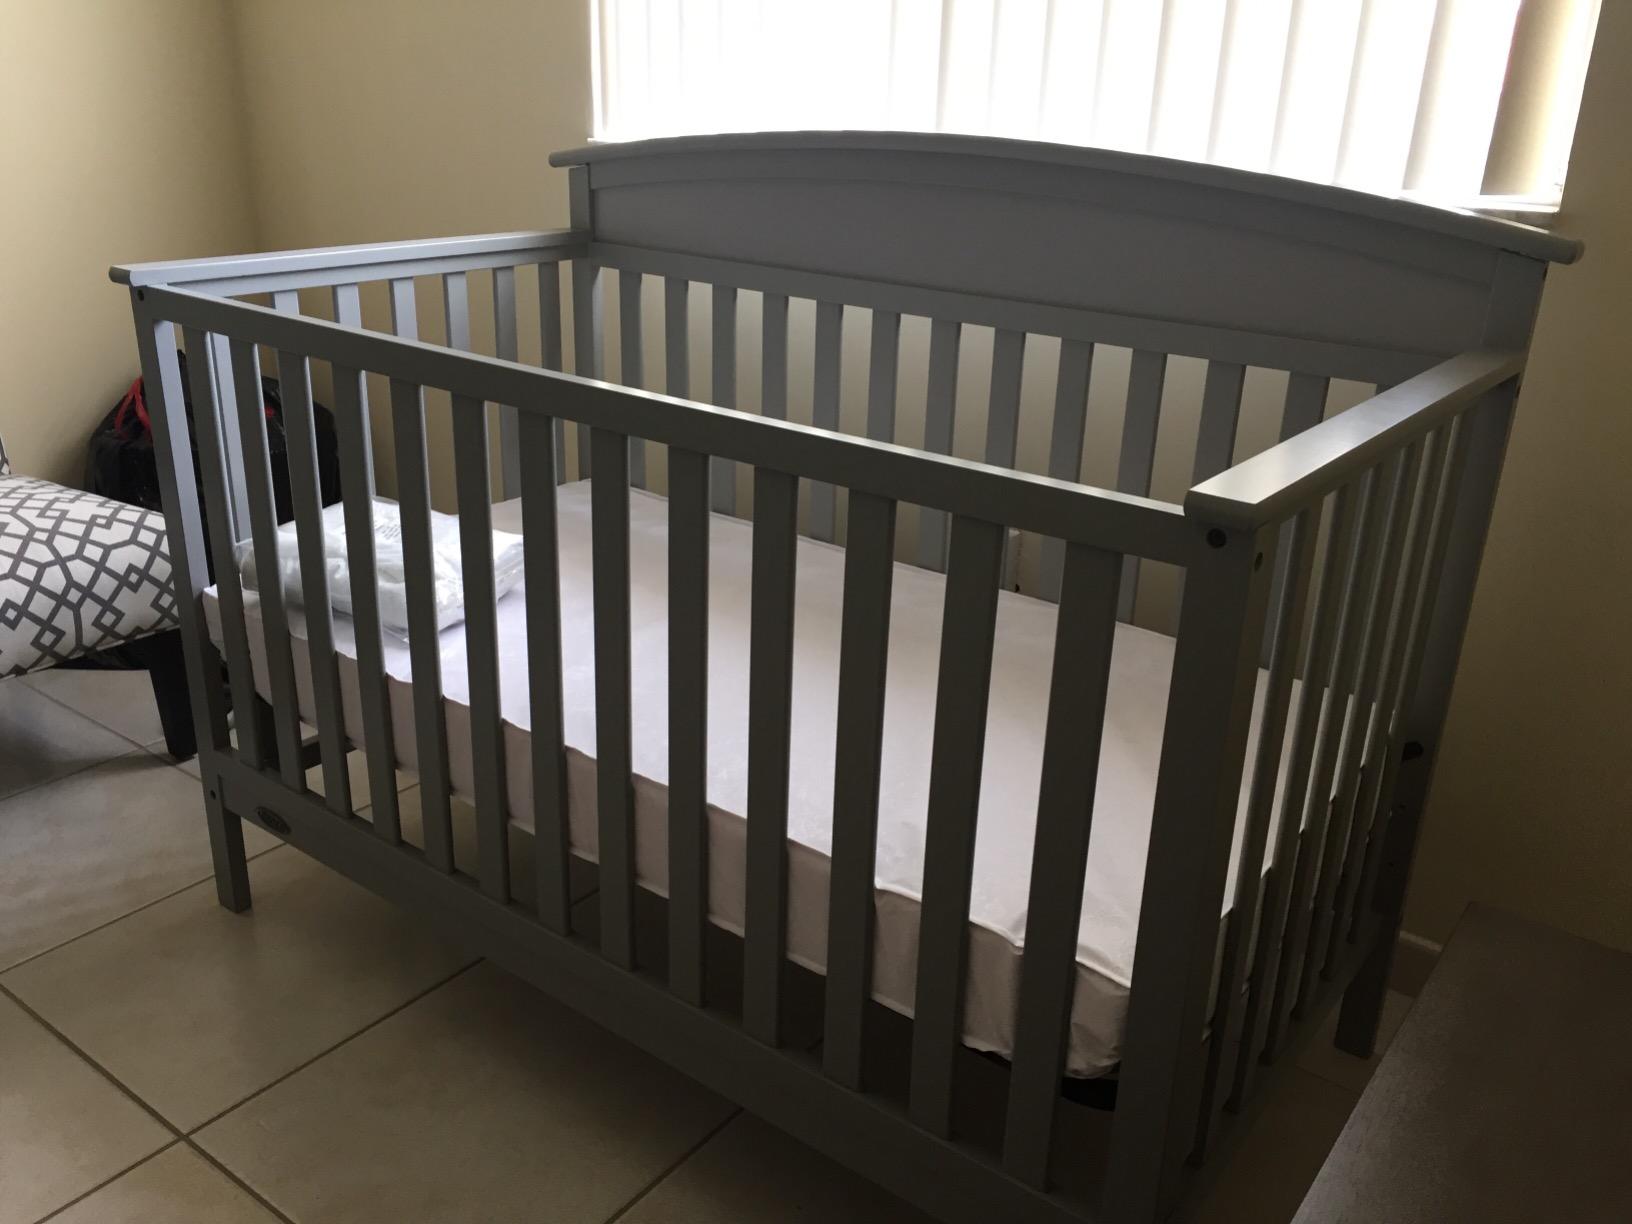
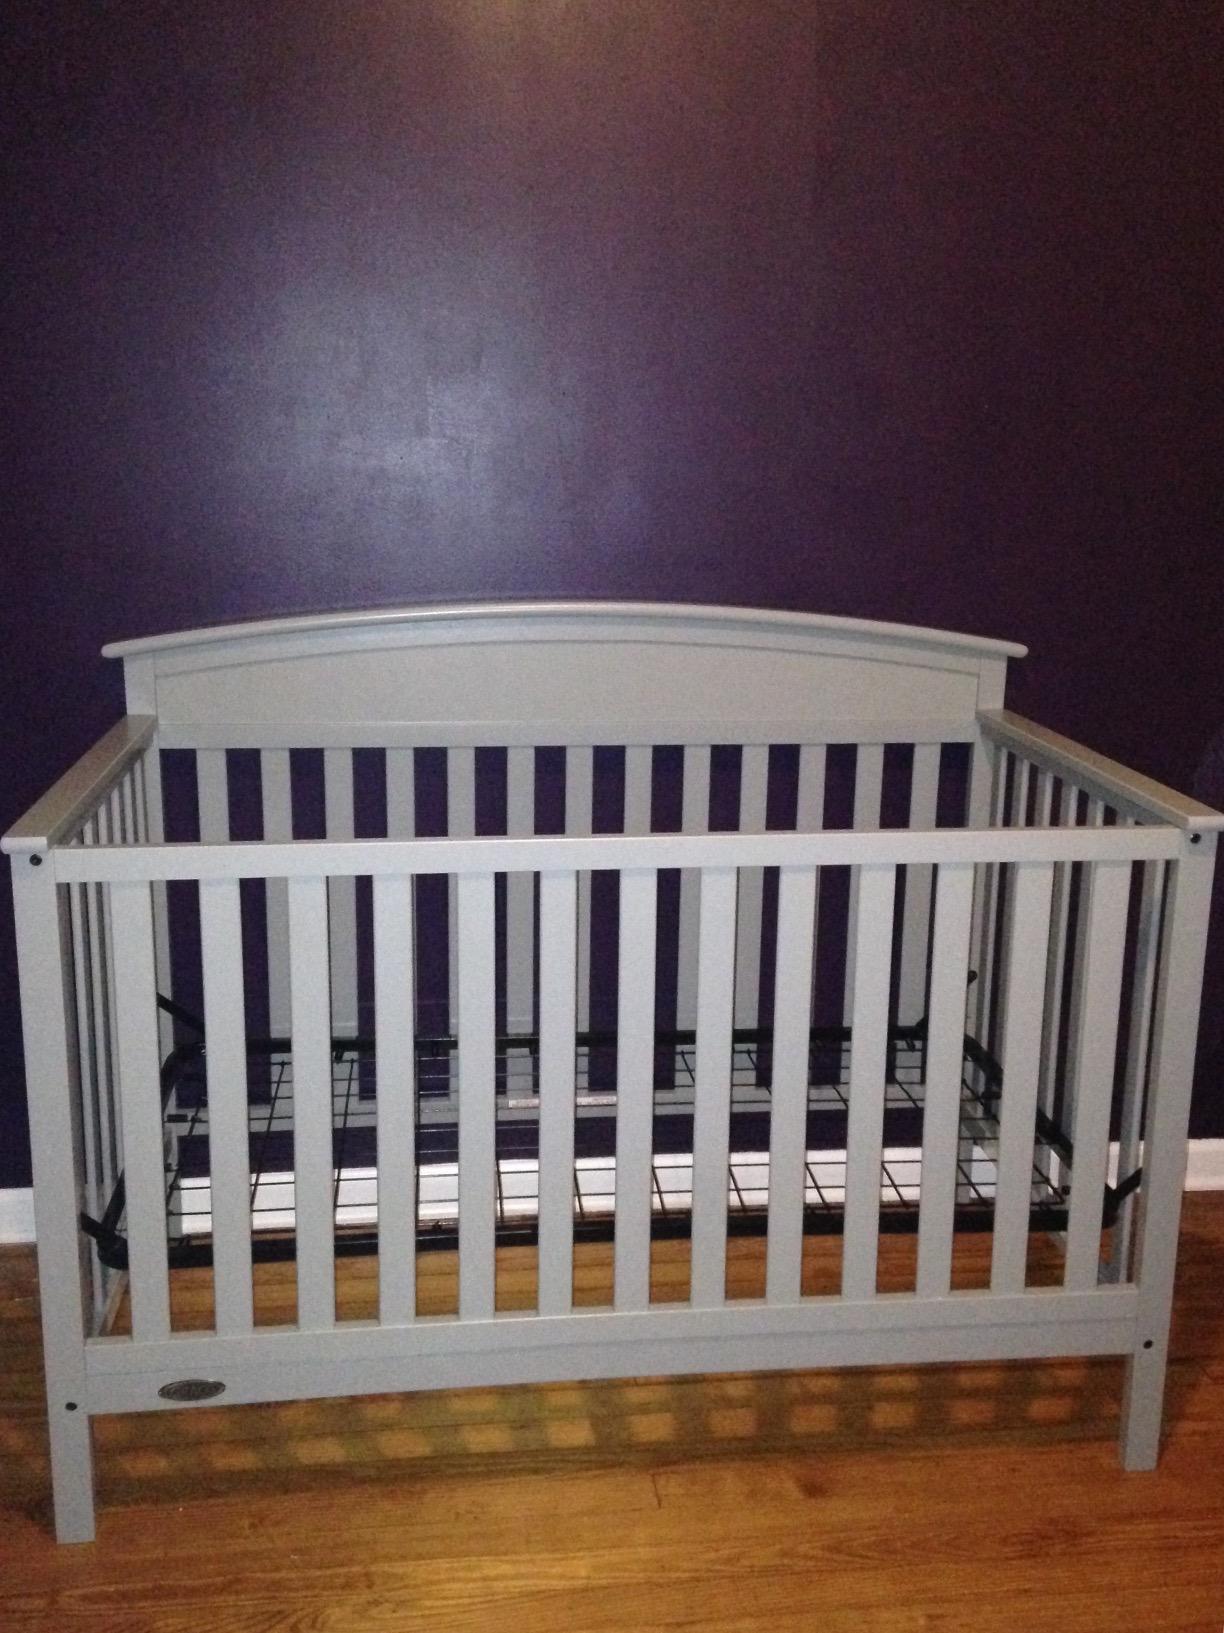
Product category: products_crib
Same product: yes